Sugarhouse (film)

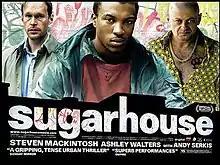
Promotional movie poster

Sugarhouse is a British urban thriller film directed by Gary Love and starring Steven Mackintosh, Ashley Walters, Andy Serkis and Adam Deacon. The low-budget thriller is based on the stage play "Collision". The film was released on 24 August 2007.